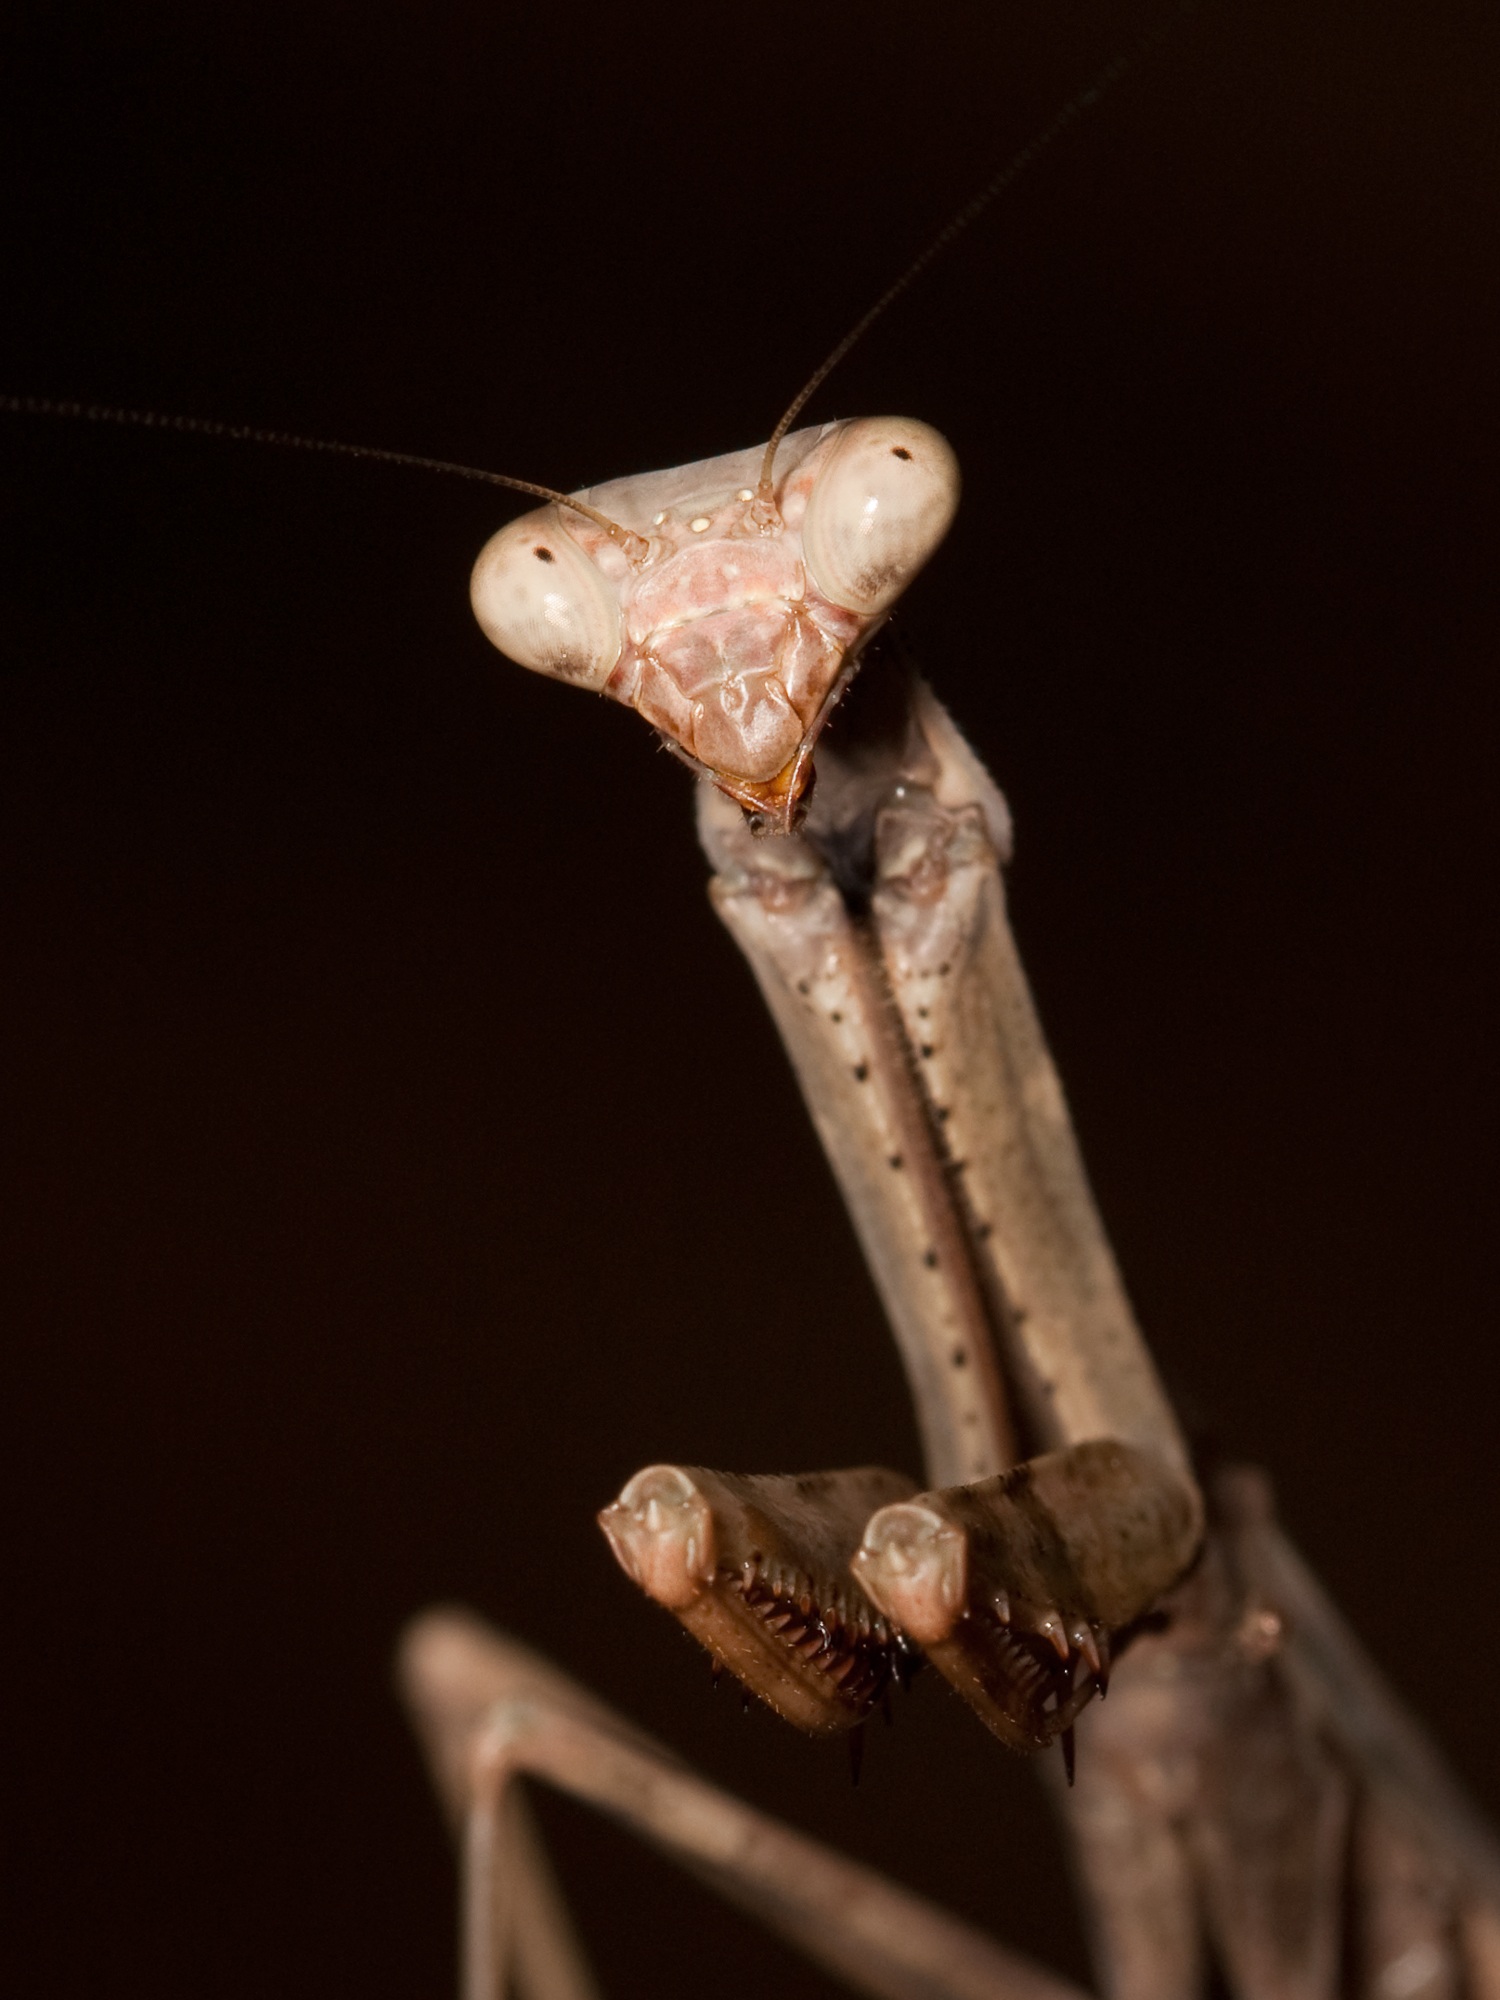
nature, photography, looking, antenna, portrait, green, praying mantis, insect, bug, fauna, invertebrate, close up, head, mantis, macro photography, arthropod